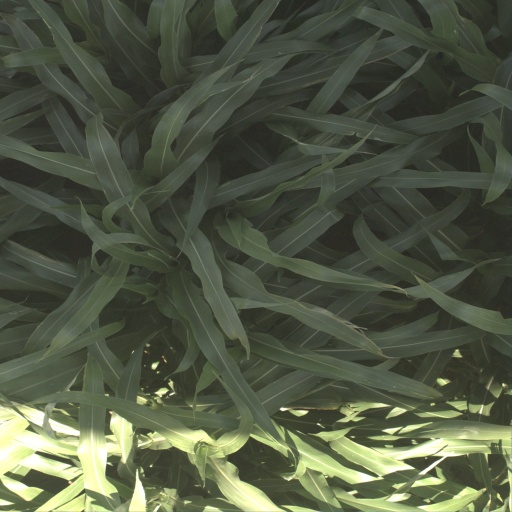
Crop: sorghum